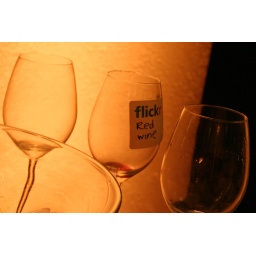
A labelled (empty) glass of red wine at the flickr meet in Tate Britain this evening.